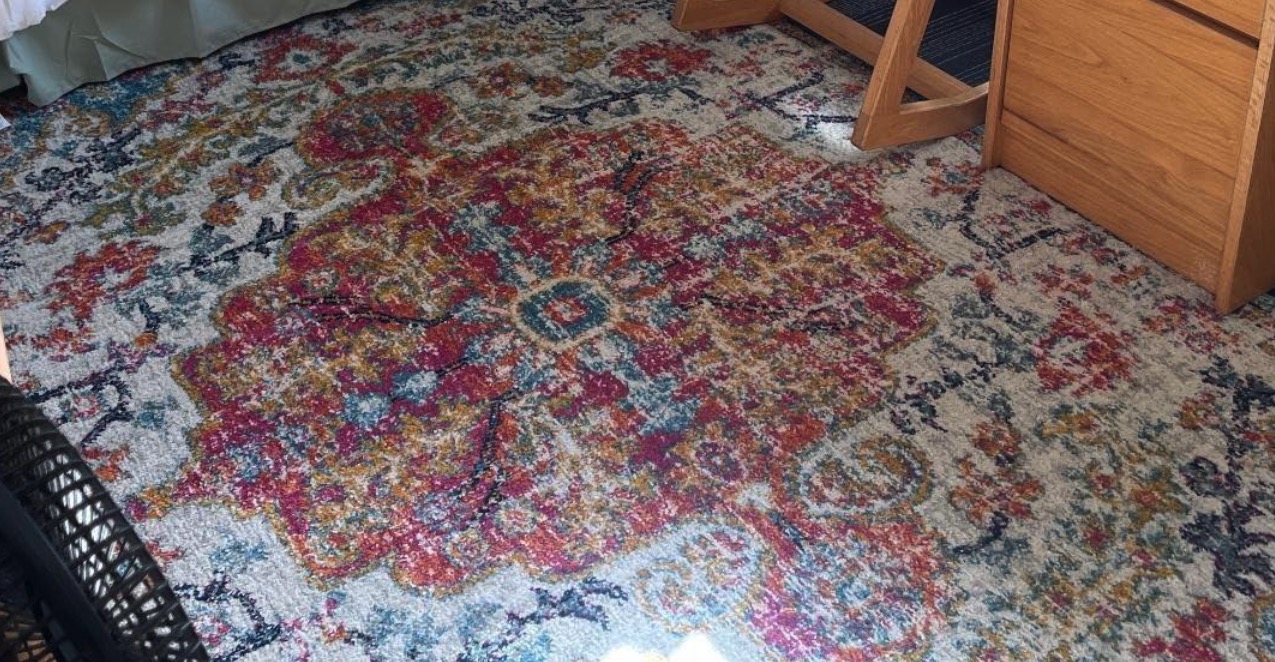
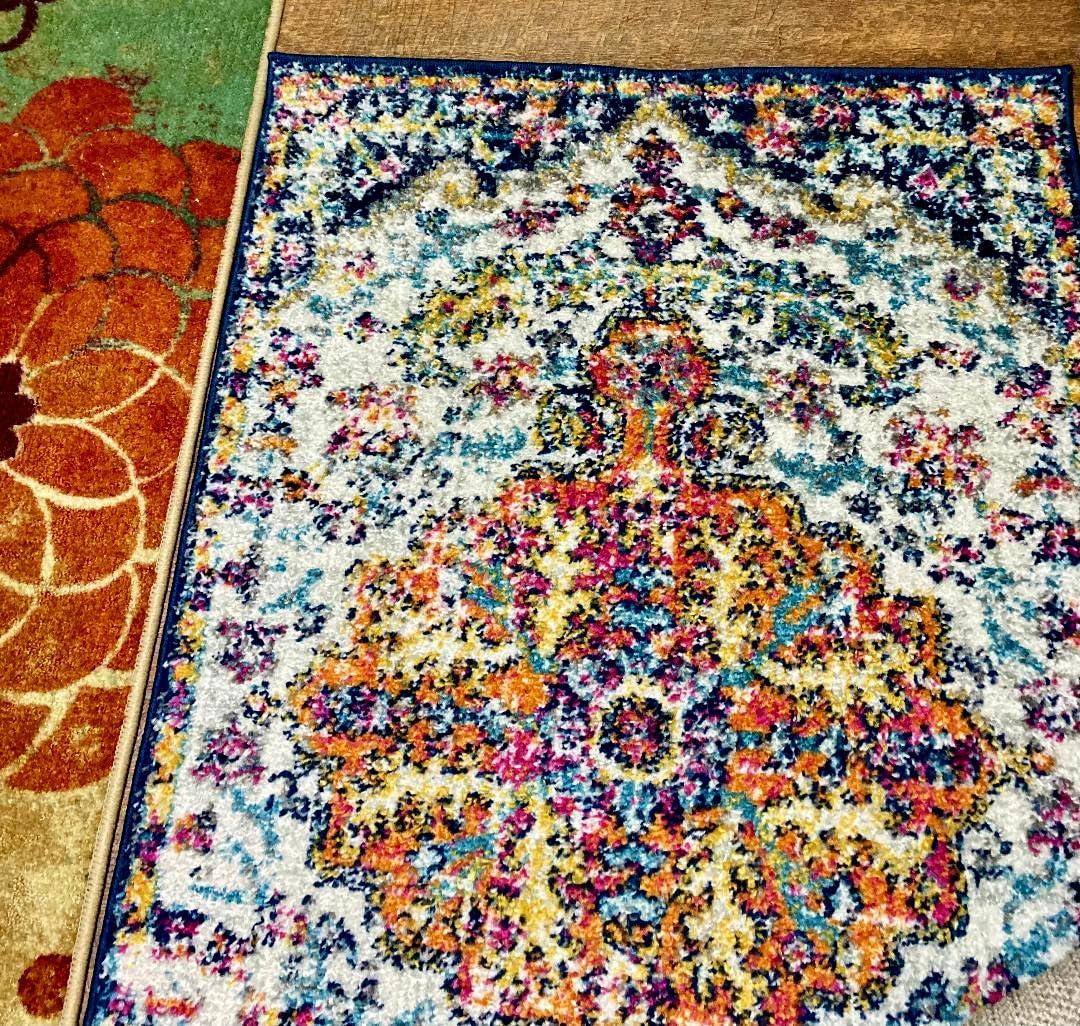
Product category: misc
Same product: yes